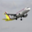
Label: airplane